Withy

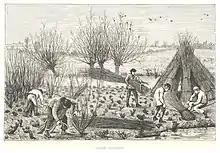
Cutting and stacking withies

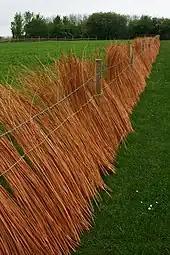
Drying withies

A withy or withe (also willow and osier) is a strong flexible willow stem, typically used in thatching, basketmaking, gardening and for constructing woven wattle hurdles. The term is also used to refer to any type of flexible rod of natural wood used in rural crafts such as hazel or ash created through coppicing or pollarding.